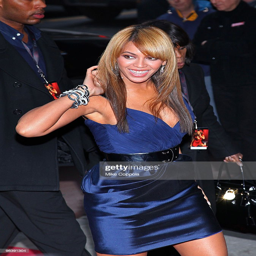
pop artist attends the launch .